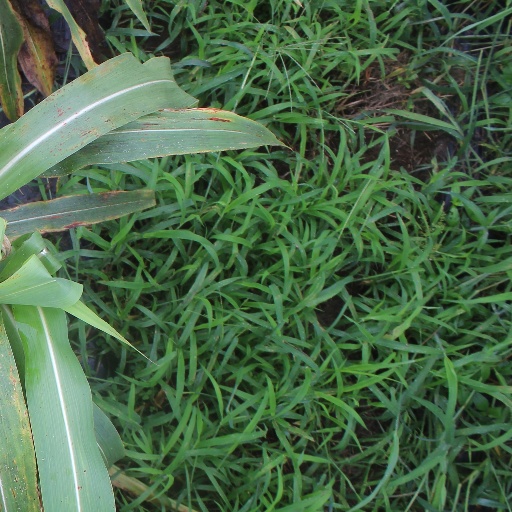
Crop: sorghum